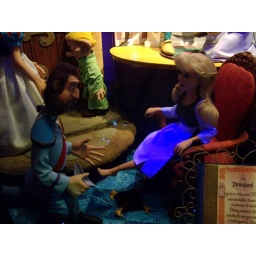
Cinderella gets fitted with the glass slipper in a window display at Disneyland Emporium